Breaking Bad

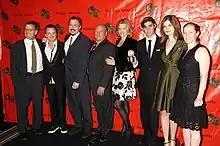
The cast and crew of "Breaking Bad" at the 68th Annual Peabody Awards

A motif within the second season is the image of a damaged teddy bear and its missing eye. The teddy bear first appears at the end of the music video "Fallacies" for Jesse's band "TwaüghtHammër", which was released as a webisode in February 2009 leading to the second season. The teddy bear can also be spotted on the mural on Jane's bedroom wall during the final episode of the second season, further connecting the crash to Jane. It is seen in flashforwards during four episodes, the titles of which, when put together in order, form the sentence "Seven Thirty-Seven Down Over ABQ". The flashforwards are shot in black and white (a practice that is continued in "Better Call Saul"), with the sole exception of the pink teddy bear, which is an homage to the film "Schindler's List", where the color red is used to distinguish the coat of a very young girl. At the end of the season, Walt indirectly causes the midair collision of two airplanes via Jane's father, a grieving air traffic controller; the pink teddy bear is then revealed to have fallen out of one of the planes and into the Whites' backyard swimming pool. Vince Gilligan called the plane accident an attempt to visualize "all the terrible grief that Walt has wrought upon his loved ones" and "the judgment of God".